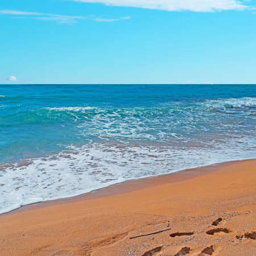
beach on a clear day photo